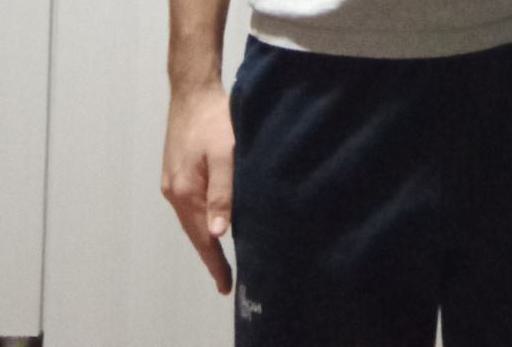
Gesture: no_gesture